Prairie

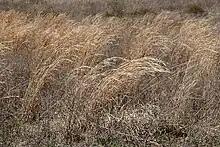
Prairie grasses

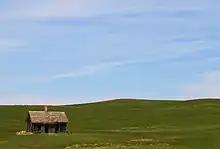
The Prairie Homestead, Milepost 213 on I-29, South Dakota (May 2010)

Prairie ecosystems in the United States and Canada are divided into the easternmost tallgrass prairie, the westernmost shortgrass prairie, and the central mixed-grass prairie.